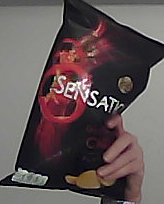
Product: lays_chill